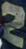
Number: 2